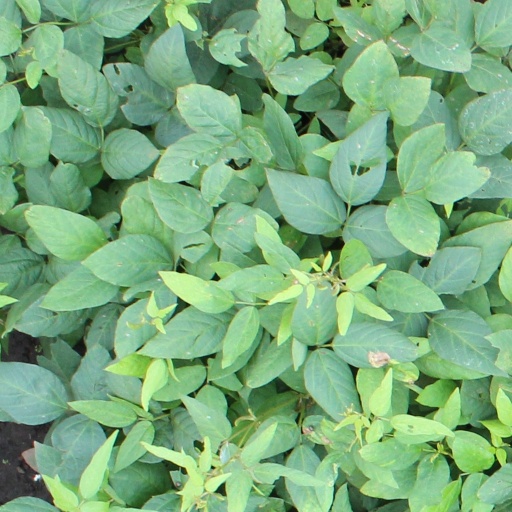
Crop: soybean